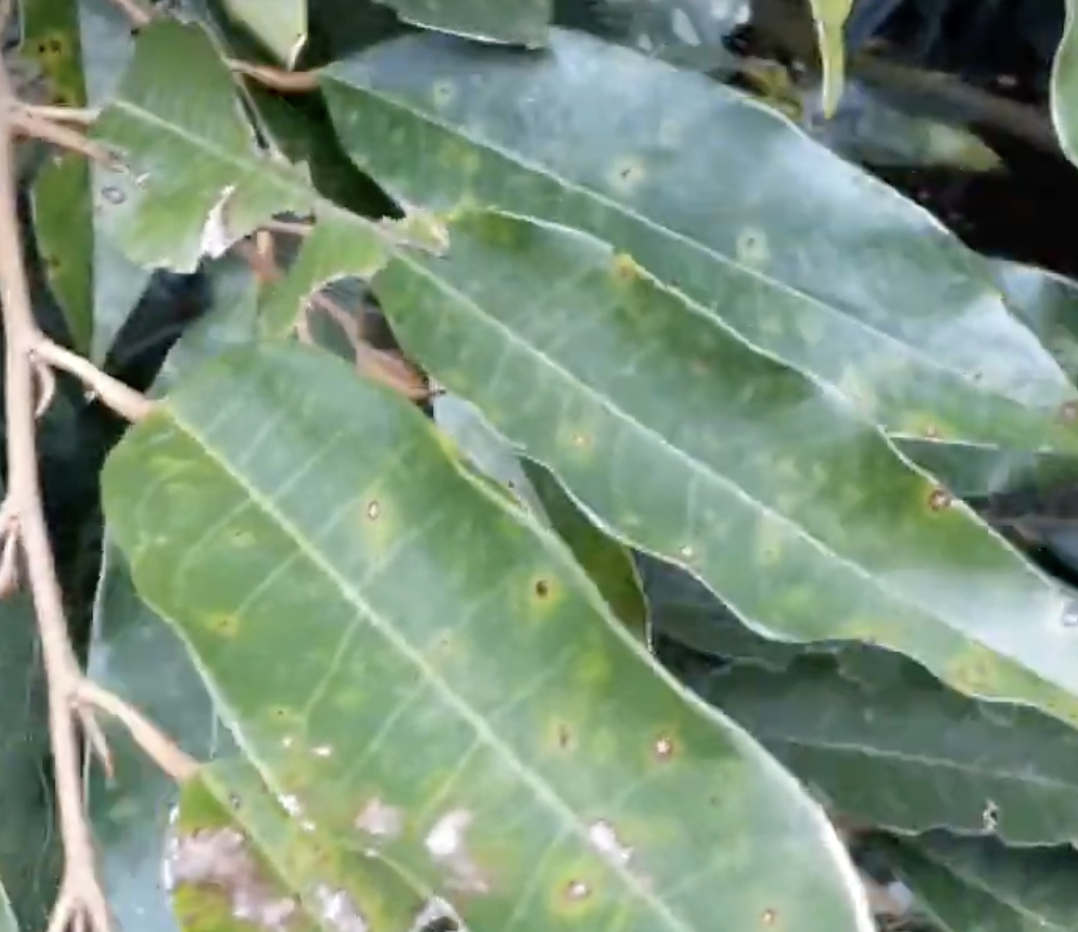
Label: canker_disease